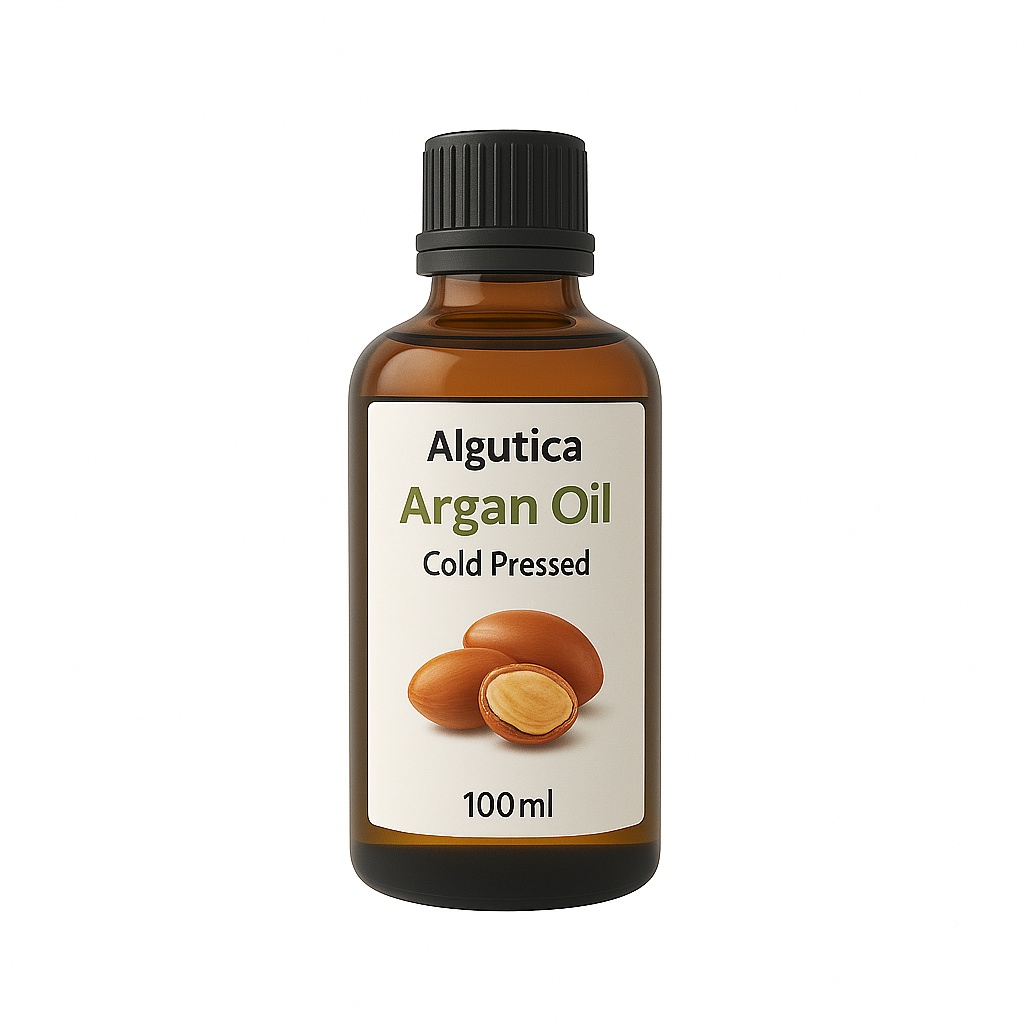
Nautica Organics - Argan oil cold pressed
Brand: Nautica
Category: Health & Beauty > Personal Care > Cosmetics > Skin Care > Body Oil